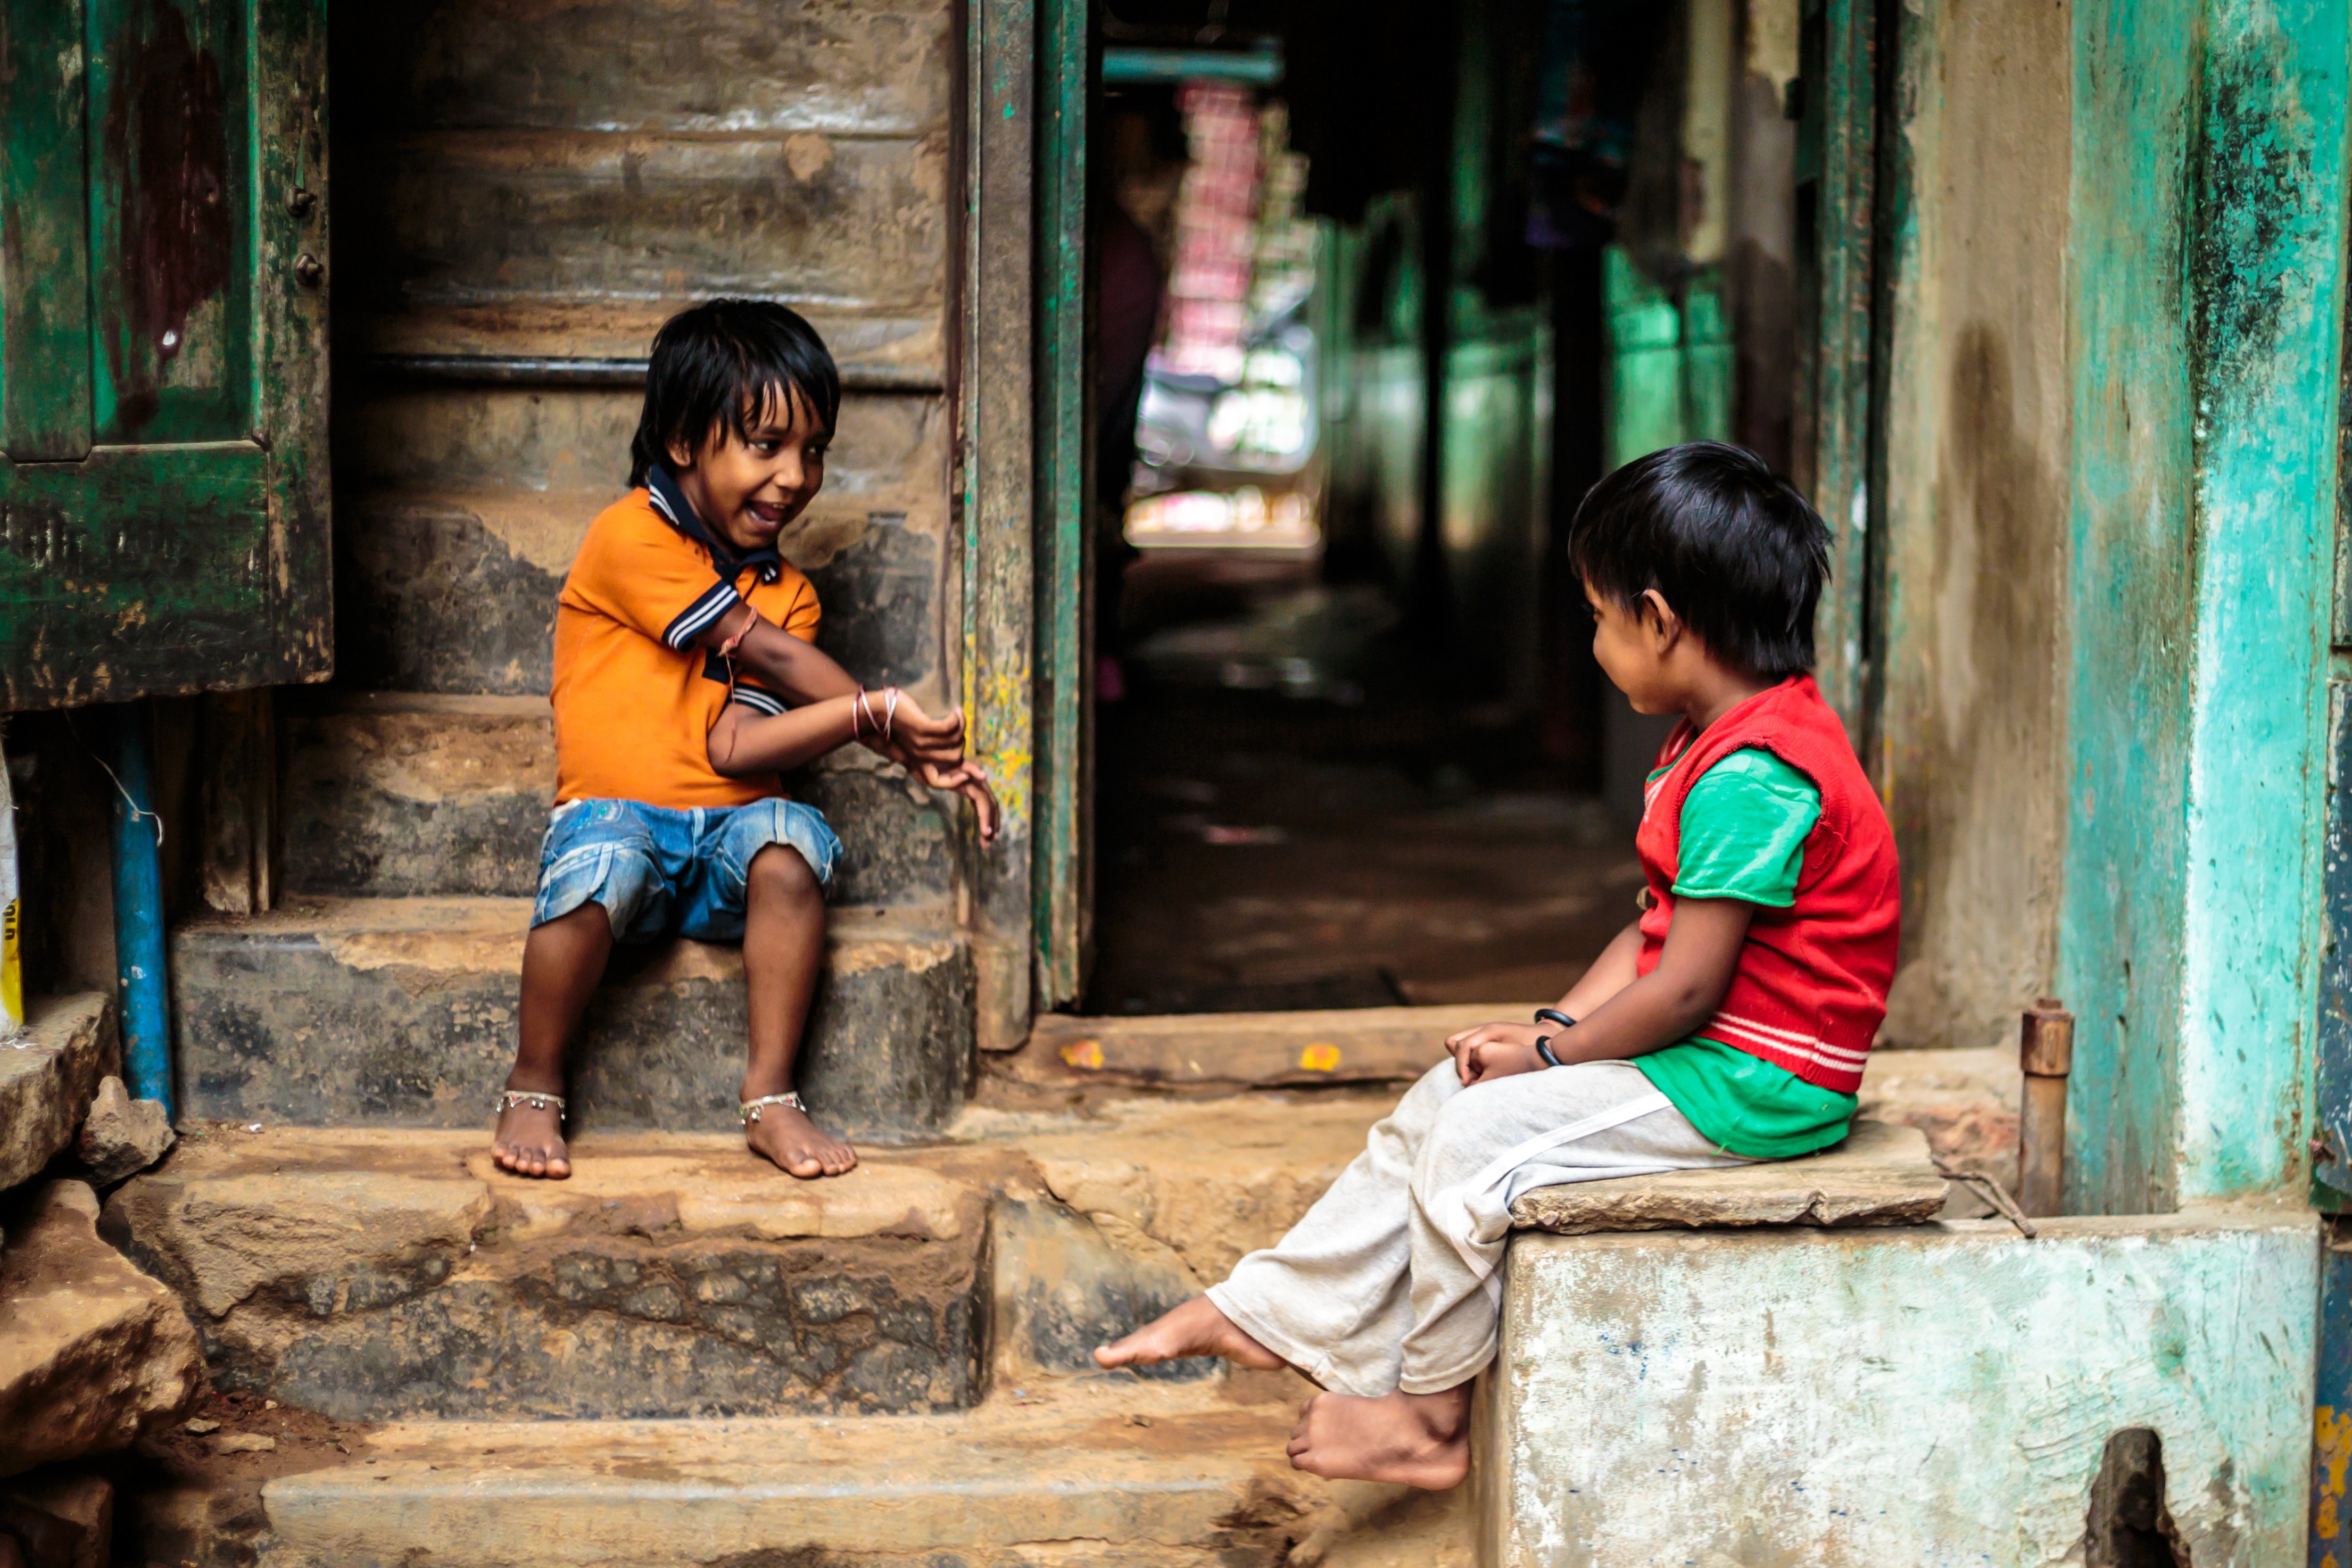
person, people, street, travel, color, child, temple, slum